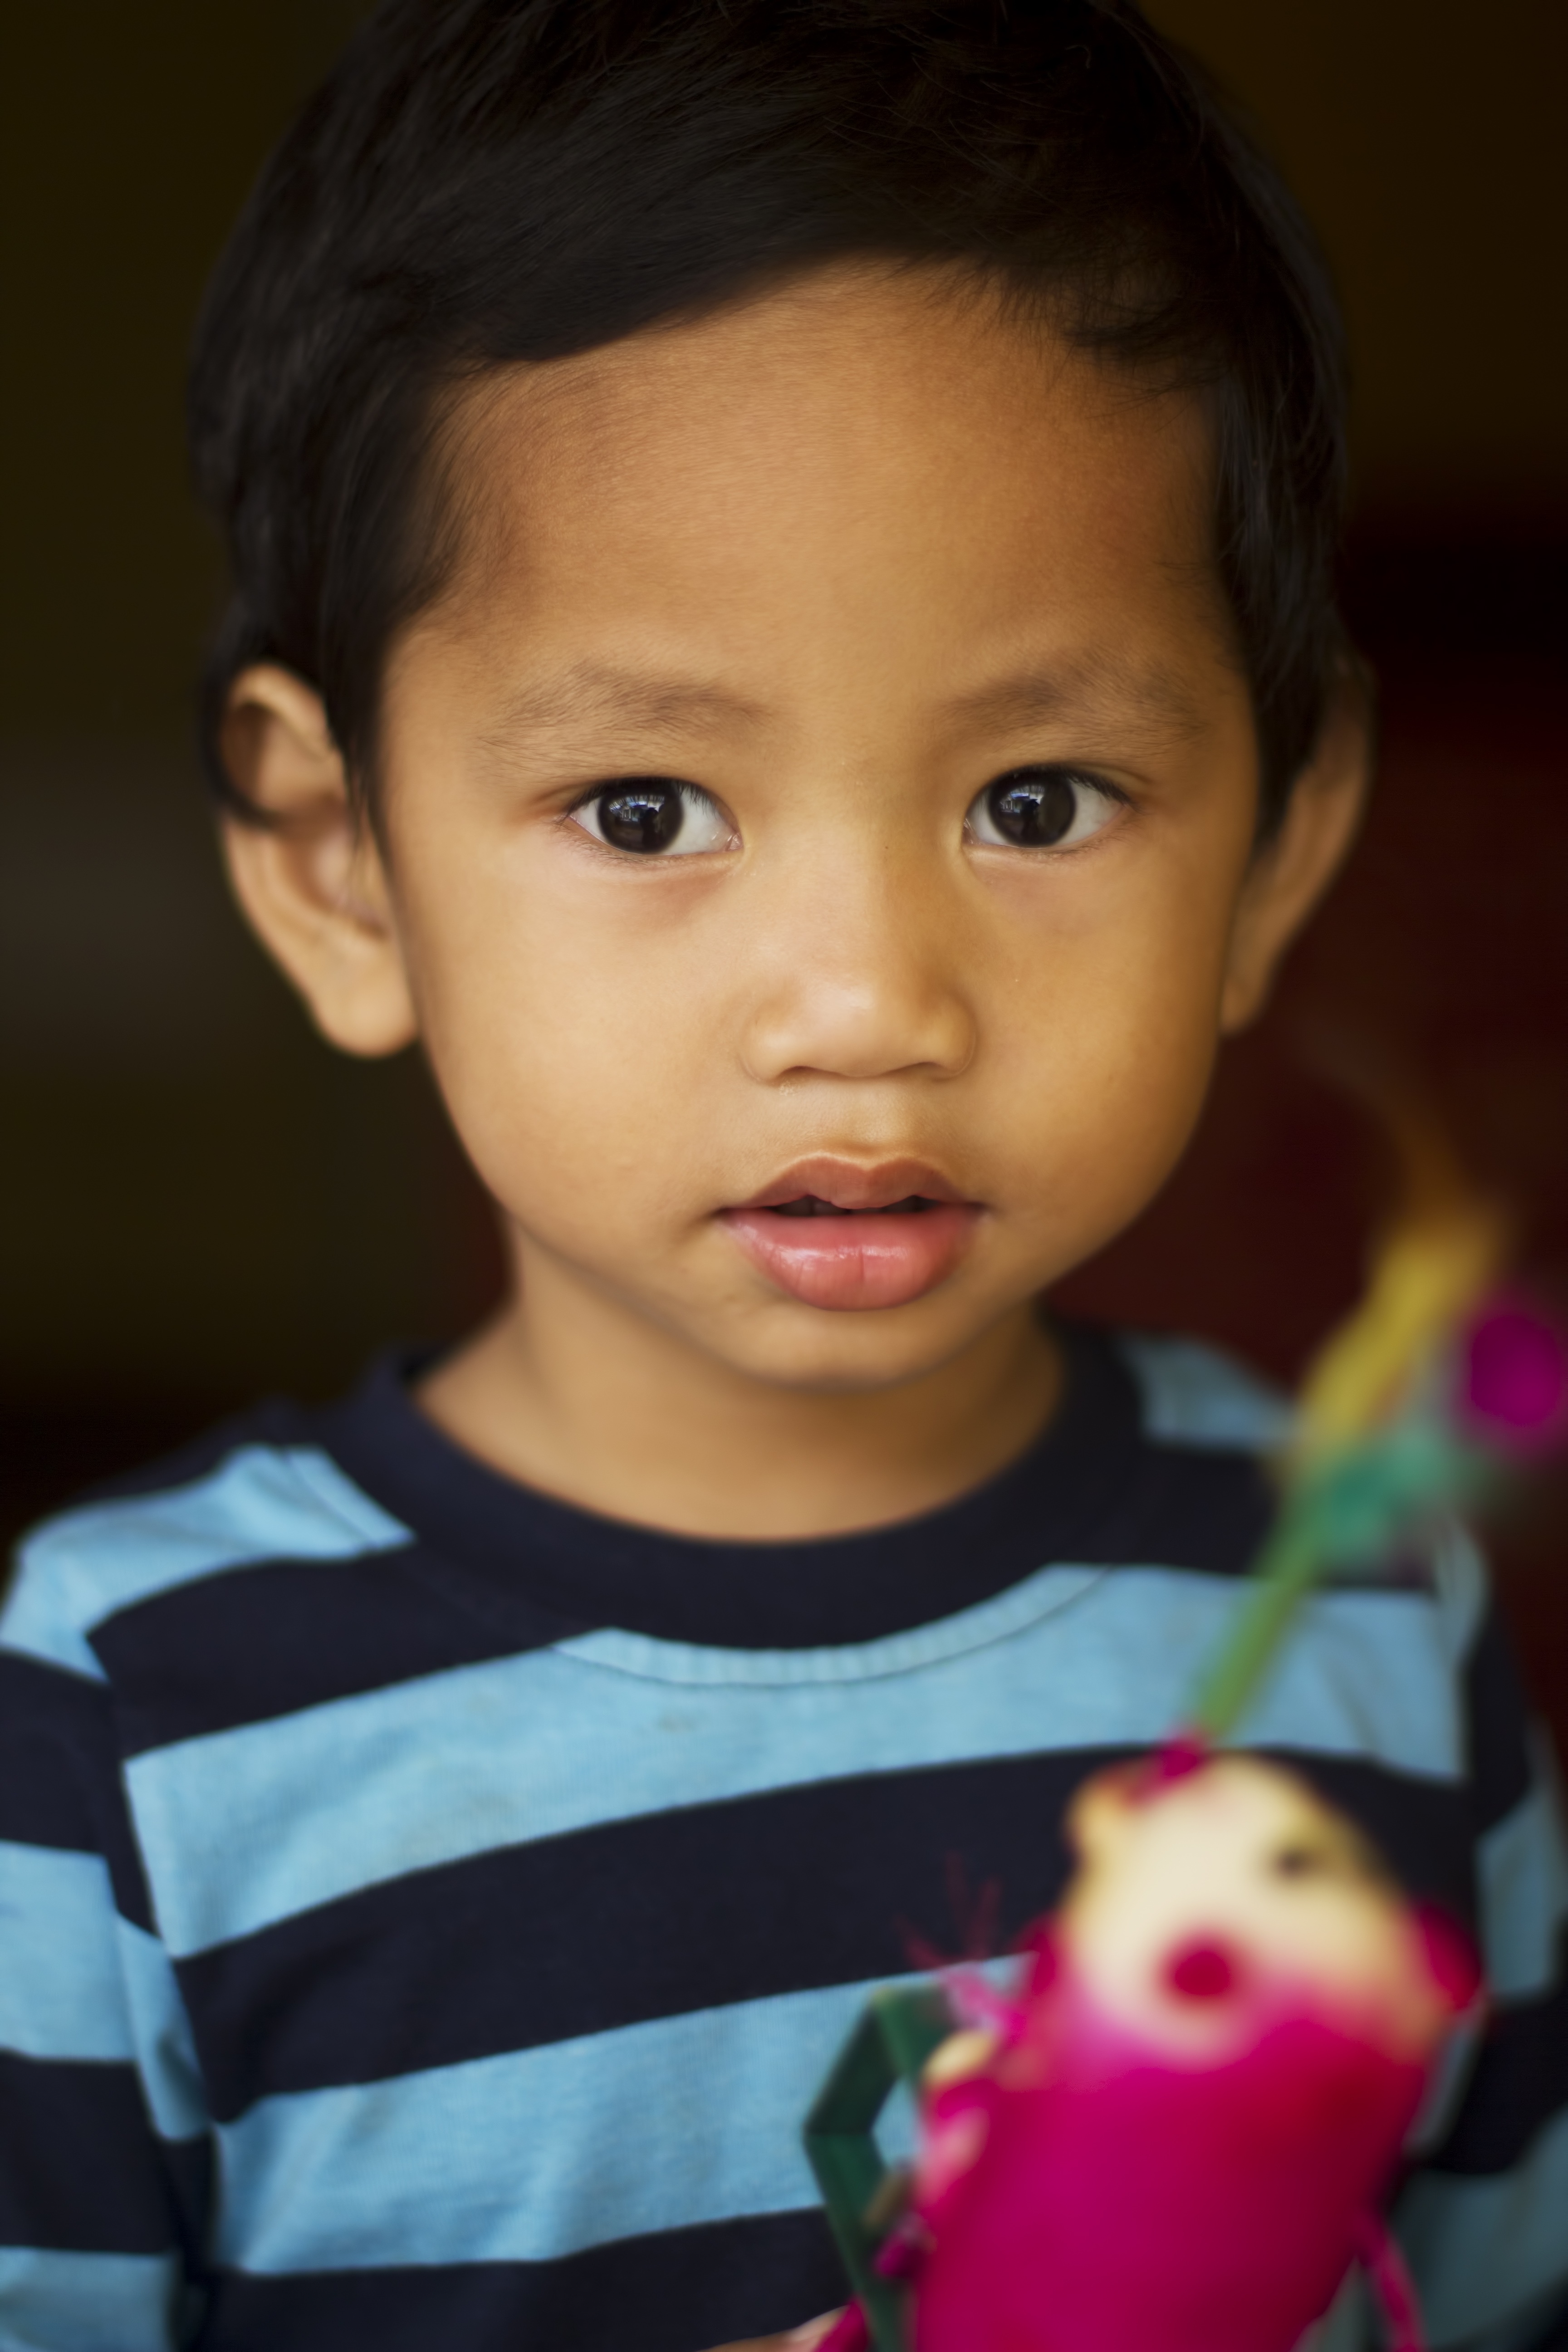
person, girl, play, boy, kid, cute, male, portrait, young, color, child, toy, hairstyle, smile, close up, face, nose, infant, toddler, eye, head, skin, expression, organ, sweetness, portrait photography